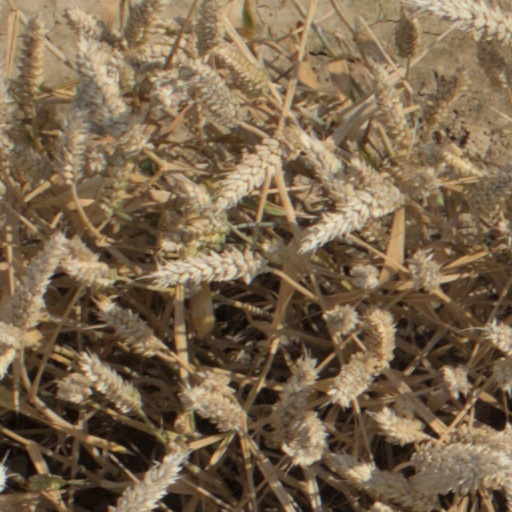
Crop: wheat